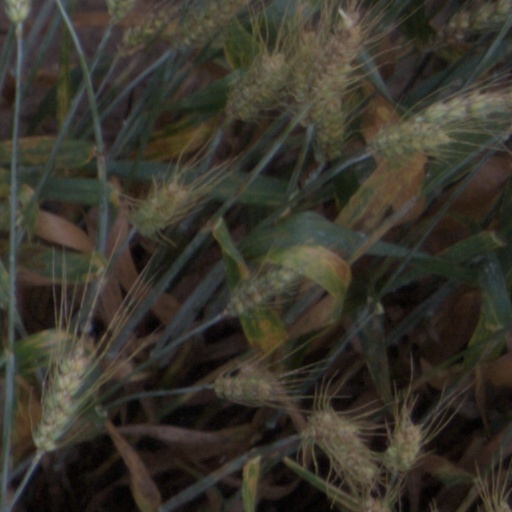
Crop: wheat